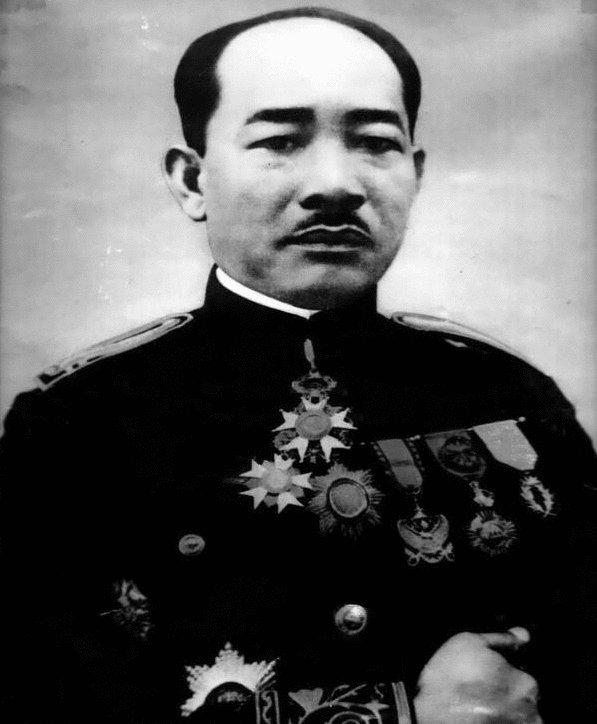
เจ้าเพชรราช รัตนวงศา

| name = สมเด็จเจ้ามหาอุปราชเพชรราช รัตนวงศา
| image = Prince Phetsarath.jpg
| succession = พระมหาอุปราชลาว
| reign = "ไม่ปรากฏ" – 12 ตุลาคม ค.ศ. 1945
| reign-type = ดำรงพระยศ ครั้งที่ 1
| predecessor = เจ้ามหาอุปราชบุญคง
| successor = พระองค์เอง
| regent = สมเด็จพระเจ้าศรีสว่างวงศ์
| reg-type = กษัตริย์
| reign1 = 16 เมษายน ค.ศ. 1957 – 14 ตุลาคม ค.ศ. 1959
| reign-type1 = ดำรงพระยศ ครั้งที่ 2
| predecessor1 = พระองค์เอง
| successor1 = "ยกเลิกพระอิสริยยศ"
| regent1 = สมเด็จพระเจ้าศรีสว่างวงศ์
| reg-type1 = กษัตริย์
| succession2 = Infobox_officeholder
| embed = yes
| order = ลาวอิสระ|ประมุขแห่งรัฐลาว
| term_start = 12 ตุลาคม ค.ศ. 1945
| term_end = 24 เมษายน ค.ศ. 1946
| predecessor = สมเด็จพระเจ้าศรีสว่างวงศ์
| successor = สมเด็จพระเจ้าศรีสว่างวงศ์
| primeminister = พระยาคำม้าว วิไล
| order1 = รายชื่อนายกรัฐมนตรีลาว|นายกรัฐมนตรีลาว คนที่ 1
| term_start1 = 21 สิงหาคม ค.ศ. 1941
| term_end1 = 10 ตุลาคม ค.ศ. 1945
| monarch1 = สมเด็จพระเจ้าศรีสว่างวงศ์
| predecessor1 = "สถาปนาตำแหน่ง"
| successor1 = พระยาคำม้าว วิไล
| birth_place = วังหน้า หลวงพระบาง ลาวในอารักขาของฝรั่งเศส|อาณาจักรหลวงพระบาง อินโดจีนของฝรั่งเศส
| death_style = ทิวงคต
| death_place = วังเชียงแก้ว หลวงพระบาง พระราชอาณาจักรลาว
| spouse-type = พระชายา
| spouse = เจ้าหญิงคำแว่น
| spouses-type = หม่อม
| spouses = ศรีอภิณพร ยงใจยุทธ
| ราชสกุล = รัตนวงศา
| house = ราชวงศ์ล้านช้างร่มขาว|ล้านช้างร่มขาว
| issue = เจ้าหญิงคำผิว เพชรราชเจ้าหญิงคำจันทร์ เพชรราชเจ้าสุริยราช เพชรราชเจ้าหญิงอรุณา เพชรราชเจ้าอุ่นแก้ว เพชรราช
| father = เจ้ามหาอุปราชบุญคง
| mother = เจ้าหญิงทองศรี
| religion = เถรวาท|พุทธเถรวาท
| occupation = ข้าราชการ นักการเมือง
สมเด็จเจ้ามหาอุปราชเพชรราช รัตนวงศา (; 19 มกราคม พ.ศ. 2443 - 14 ตุลาคม พ.ศ. 2502) วีรบุรุษของชาวลาว ผู้ทรงจัดตั้งลาวอิสระ|รัฐบาลลาวอิสระเพื่อปลดแอกจากการปกครองของฝรั่งเศส และรวมแผ่นดินลาวทั้งหมดให้เป็นอันหนึ่งอันเดียวในช่วงหลังสงครามโลกครั้งที่ 2 ทรงเป็นพระมหาอุปราชพระองค์เดียวในประวัติศาสตร์ของประเทศลาวในสมัยประเทศลาวยังเป็นพระราชอาณาจักรลาว และทรงดำรงตำแหน่งนายกรัฐมนตรีของลาวในช่วง พ.ศ. 2485 - พ.ศ. 2488|2488 ทรงได้รับการนับถือจากชาวลาวเป็นอย่างมากตราบจนถึงทุกวันนี้
== ประวัติ ==
เจ้าเพชรราช ประสูติ ณ ตำหนักวังหน้า นครหลวงพระบาง เมื่อวันอาทิตย์ เดือนยี่ แรม 9 ค่ำ ปีฉลู จุลศักราช 1251 เวลา 11.55 น. ตรงกับวันที่ 19 มกราคม พ.ศ. 2433 (พ.ศ. 2433|ค.ศ.1890) เป็นโอรสองค์ที่ 3 ของเจ้ามหาอุปราชบุญคง ซึ่งสืบตระกูลมาจากเจ้ามหาอุปราชอุ่นแก้วซึ่งเป็นต้นตระกูลเดิม เมื่ออายุได้ 7 ปีกว่าจึงเริ่มเรียนหนังสือลาวและหนังสือสยามและภาษาฝรั่งเศส พร้อมๆกับการติดสอยตามพระบิดาไปตรวจงานหัวเมืองเสมอ ปี พ.ศ. 2442 ผนวชเป็นสามเณรที่วัดธาตุหลวงเรียนภาษาบาลี ปี พ.ศ. 2447 ได้เสด็จไปเรียนต่อที่ฝรั่งเศส ที่โรงเรียนโกโลนิยาล (Colonial) ซึ่งเป็นโรงเรียนที่รัฐบาลฝรั่งเศสตั้งขึ้นเพื่ออบรมผู้ที่จะไปเป็นข้าราชการปกครองในประเทศหัวเมืองขึ้น ต่อมาเข้าโรงเรียนมัธยมมงเตเยอ แผนกวิทยาศาสตร์และภาษาอังกฤษ เพื่อฝึกภาษาอังกฤษ ในระหว่างปิดเทอมได้ข้ามไปพักในอังกฤษ อาศัยอยู่กับมิสเตอร์เลนน อาจารย์สอนดาราศาสตร์จึงทำให้เกิดสนใจในดาราศาสตร์และโหราศาสตร์ตั้งแต่นั้นมา ต่อมาได้แต่งหลักคำนวณปฏิทินลาวไว้ด้วย พระองค์ศึกษาต่อในโรงเรียนมัธยมเซนต์หลุยส์ถึงปี 2453 เสด็จกลับมาผนวชเป็นพระภิกษุที่วัดหนองสระแก้วตามประเพณี เมื่อลาผนวชแล้ว เข้ารับราชการเป็นผู้ร่างหนังสืออยู่กองคลัง หลวงพระบาง

พระองค์อภิเษกสมรสกับเจ้าหญิงคำแว่น พระพี่นางเธอของพระเจ้าศรีสว่างวงศ์|เจ้าศรีสว่างวงศ์ ซึ่งตกพุ่มหม้ายและมีอายุมากกว่าหลายปี ทั้งนี้ว่ากันว่าเป็นการประสานรอยร้าวระหว่างราชวงศ์หลวงพระบางสายเจ้ามันธาตุราชกับสายเจ้าอุ่นแก้ว (ตระกูลวังหน้ากับตระกูลวังหลัง) มีพระโอรสและพระธิดา 3 องค์ คือ เจ้าหญิงคำผิว (เสียชีวิต) เจ้าหญิงคำจันทร์ (สามีเป็นชาวฝรั่งเศส) และเจ้าชายสุริยะราช

ขณะรับตำแหน่งผู้ตรวจราชการหัวเมืองลาวที่นครเวียงจันทน์ ได้อนุชายา ชื่อนางศรี (ชาวเวียงจันทน์) บุตรธิดา 2 คน ได้แก่ เจ้าหญิงอรุณา (เจ้านา) เพชรราช และเจ้าชายอุ่นแก้ว (เจ้าแก้ว) เพชรราช มหาสิลา วีระวงศ์ (ภายหลังเมื่อสิ้นเจ้าเพชรราชแล้ว ทั้งสองท่านนี้ได้ตามหม่อมอภิณพร รัตนวงศามาอยู่ในเมืองไทย เจ้านาเรียนพยาบาล และเจ้าแก้วรับราชการทหาร)(ข้อมูลจากนายอติศัย แพ่งสภา)

พ.ศ. 2489 เมื่อต้องทรงลี้ภัยทางการเมืองเข้ามาอยูในประเทศไทย พร้อมรัฐบาลลาวอิสระและประชาชนเมืองลาวผู้รักอิสรภาพหลายพันคนเป็นเวลานานถึง 11 ปี ขณะพำนักลี้ภัยในประเทศไทย มีคุณอภิณพร ยงใจยุทธเป็นแม่บ้าน ต่อมาได้สมรสกับคุณอภิณพรเปลี่ยนเป็นหม่อมอภิณพร รัตนวงศา (นามสกุล “รัตนวงศา” ทรงตั้งขึ้นเองเมื่ออยู่ในเมืองไทย สืบเนื่องจากพระมหาอุปราชอุ่นแก้วพระปัยกา) หม่อมอภิณพรฯ เป็นกำลังสำคัญของการปฏิบัติการกู้ชาติ ผู้ทำหน้าที่แม่บ้านปกครองดูแลผู้คนจำนวนมาก เป็นเจ้าหน้าที่ประสานงานกับรัฐบาลไทย บริหารการจัดการเงินจัดหาค่าใช้จ่าย เป็นเลขานุการส่วนพระองค์ ปฏิบัติหน้าที่ผู้แทนพระองค์เจ้าเพชรราช เจรจาการเมืองและเรื่องส่วนพระองค์ ทั้งในและนอกราชอาณาจักรไทย ไปพนมเปญ ไปย่างกุ้ง เพื่อทำความเข้าใจร่วมระหว่างลาวเขมรญวนและพม่าที่ต่างมุ่งล้างอิทธิพลชาวผิวขาวด้วยกัน
พ.ศ. 2490 รัฐบาลประเทศฝรั่งเศส|ฝรั่งเศสยินยอมให้ประเทศลาวในนามพระราชอาณาจักรลาวเป็นเอกราชในเครือสหพันธ์ฝรั่งเศส เจ้าเพชรราชทรงไม่เห็นด้วยเพราะเห็นว่าเอกราชนั้นไม่สมบูรณ์ จึงทรงวางมือทางการเมืองไม่เข้ากับฝ่ายใด เพราะเจ้าสุวรรณภูมา พระอนุชาองค์ที่ 1 เข้ากับฝรั่งเศส, เจ้าสุภานุวงศ์ พระอนุชาองค์ที่ 2 เข้ากับเวียดนามเหนือ, รัฐบาลไทยโดยจอมพล ป. พิบูลสงคราม เป็นนายกรัฐมนตรี รับรองรัฐบาลลาวตามนโยบายการเมืองที่จำเป็น

ขณะที่ประทับในเมืองไทยนับแต่วางมือจากการเมือง และหายจากโรคกระเพาะอาหารที่ต้องรับการผ่าตัด จึงหันหน้าเข้าป่าล่าเนื้อกับบรรดาเจ้านายไทยและข้าราชการไทยผู้ที่ชอบกีฬาล่าเนื้อเหมือนกัน สหายนักนิยมไพร : พล.ต.พระศัลยเวทย์วิศิษฐ์,พ.อ.พระยาสุรพันธเสนีย์,พันเอกพระอินทร์สรศัลย์ , นายสรศัลย์ แพ่งสภา, นายอติศัย แพ่งสภา ฯ จนเป็นที่รักชอบกัน

พ.ศ. 2499 เสด็จเจ้าสุวรรณภูมาได้ทูลเชิญเจ้าเพชรราชกลับเพื่อแก้ปัญหายุ่งยากในประเทศ และได้เสด็จกลับในวันที่ 22 มีนาคม 2500 โดยทางรถไฟจากกรุงเทพถึงหนองคาย มีประชาชนลาวไปต้อนรับอย่างล้นหลาม เมื่อเสด็จกลับสู่ราชอาณาจักรลาวอีกครั้ง เป็นความปลี้มปิติและความหวังใหม่ที่ชาติลาวจะได้สงบร่มเย็น เจริญรุ่งเรืองไร้การครอบครองของชาติอื่น ท่านกลายเป็นเทพเจ้าของคนลาว แต่ก็เป็นชนวนให้เกิดความไม่พอใจ รวมทั้งอุปสรรคขวากหนามต่างๆ ที่ทำให้พระองค์ตระหนักถึงความล้มเหลว ในการรวมตัวกันสร้างชาติใหม่ และทรงทราบถึงอันตรายบางประการ
ไฟล์:Phetsarath Rattanavongsa.jpg|thumb|170px|พระฉายาลักษณ์ของเจ้าเพชรราชได้รับการยอมรับเป็นวัตถุมงคลสักการะบูชาของชาวลาว
ประมาณเดือน กรกฎาคม พ.ศ. 2502 ทรงมีลายพระหัตถ์ถึงพระสหายนักนิยมไพรในกรุงเทพฯ ตามอ้างอิงสมาชิกสมาคมนักนิยมไพร บรรยายถึงความผิดหวังและล้มเหลว รับสั่งว่าถึงคราวที่ต้องเสด็จนิราศจากแผ่นดินเกิด เข้ามาพึ่งพระบรมโพธิสมภารในเมืองไทยอีกครั้ง ประมาณว่าจะเสด็จในเดือน ธันวาคม พ.ศ. 2502 แต่แล้วเหตุการณ์ที่ไม่มีผู้ใดคาดฝันwfhอุบัติขึ้นเช้าวันที่ 16 ตุลาคม พ.ศ. 2502 พระสหายในกรุงเทพฯ ได้รับแจ้งจากเจ้าคำปาน เอกอัครราชทูตแห่งราชอาณาจักร​ลาว​ประจำประเทศ​ไทย ณ กรุงเทพมหานคร ว่า เจ้าเพชรราชสิ้นพระชนม์แล้วเมื่อ 14 ตุลาคม พ.ศ. 2502 ณ วังเชียงแก้ว สาเหตุเส้นเลือดในสมองแตก|เส้นโลหิตในพระสมองแตก
== เครื่องราชอิสริยาภรณ์ ==
===พระราชอาณาจักรลาว===
* ไฟล์:LAO Order of the a Million Elephants and the White Parasol - Grand Cross BAR.svg|80px เครื่องราชอิสริยาภรณ์ล้านช้างร่มขาว ชั้นประถมาภรณ์ (ປະຖະມາພອນ "ปะถะมาพอน")
=== ประเทศไทย ===
* ไฟล์:Order of the White Elephant - 1st Class (Thailand) ribbon.svg|80px เครื่องราชอิสริยาภรณ์อันเป็นที่เชิดชูยิ่งช้างเผือก ชั้นประถมาภรณ์ช้างเผือก (ป.ช.)
== อ้างอิง ==
* หนังสือเจ้าเพชรราช เรียบเรียงโดยมหาสิลา วีระวงส์
* บทความเรื่อง "เจ้าเพชรราช มหาอุปราชแห่งเวียงจันทน์ " เรียบเรียงโดยนายสรศัลย์ แพ่งสภา และนายอติศัย แพ่งสภา และโดยความร่วมมือของสมาชิกนิยมไพรไทยจากประสบการณ์จริง รวมทั้งนายอติศัยฯ ที่ได้ช่วยเหลืองานด้านการเกษตรขององค์การ USOM ในประเทศลาว พักอาศัยอยู่ที่วังเวียงจันทน์ จนวันสุดท้าย 15 ตุลาคม 2502
==แหล่งข้อมูลอื่น==
* ชีวิตผู่ข้า (อัตชีวประวัติของข้าพเจ้า) โดย มหาสิลา วีระวงส์
* สถานการณ์ในอินโดจีน หลังสงครามมหาเอเชียบูรพา จากหนังสือ 60 ปีในความทรงจำ พลเอกแป้ง มาลากุล ณ อยุธยา
* Ivarsson, Søren and Christopher E. Goscha. (2007, Feb.). Prince Phetsarath (1890–1959): Nationalism and Royalty in the Making of Modern Laos. "Journal of Southeast Asian Studies", "38"(1), 55–81.
หมวดหมู่:นายกรัฐมนตรีลาว
หมวดหมู่:พระบรมวงศานุวงศ์ลาว
หมวดหมู่:บุคคลจากหลวงพระบาง